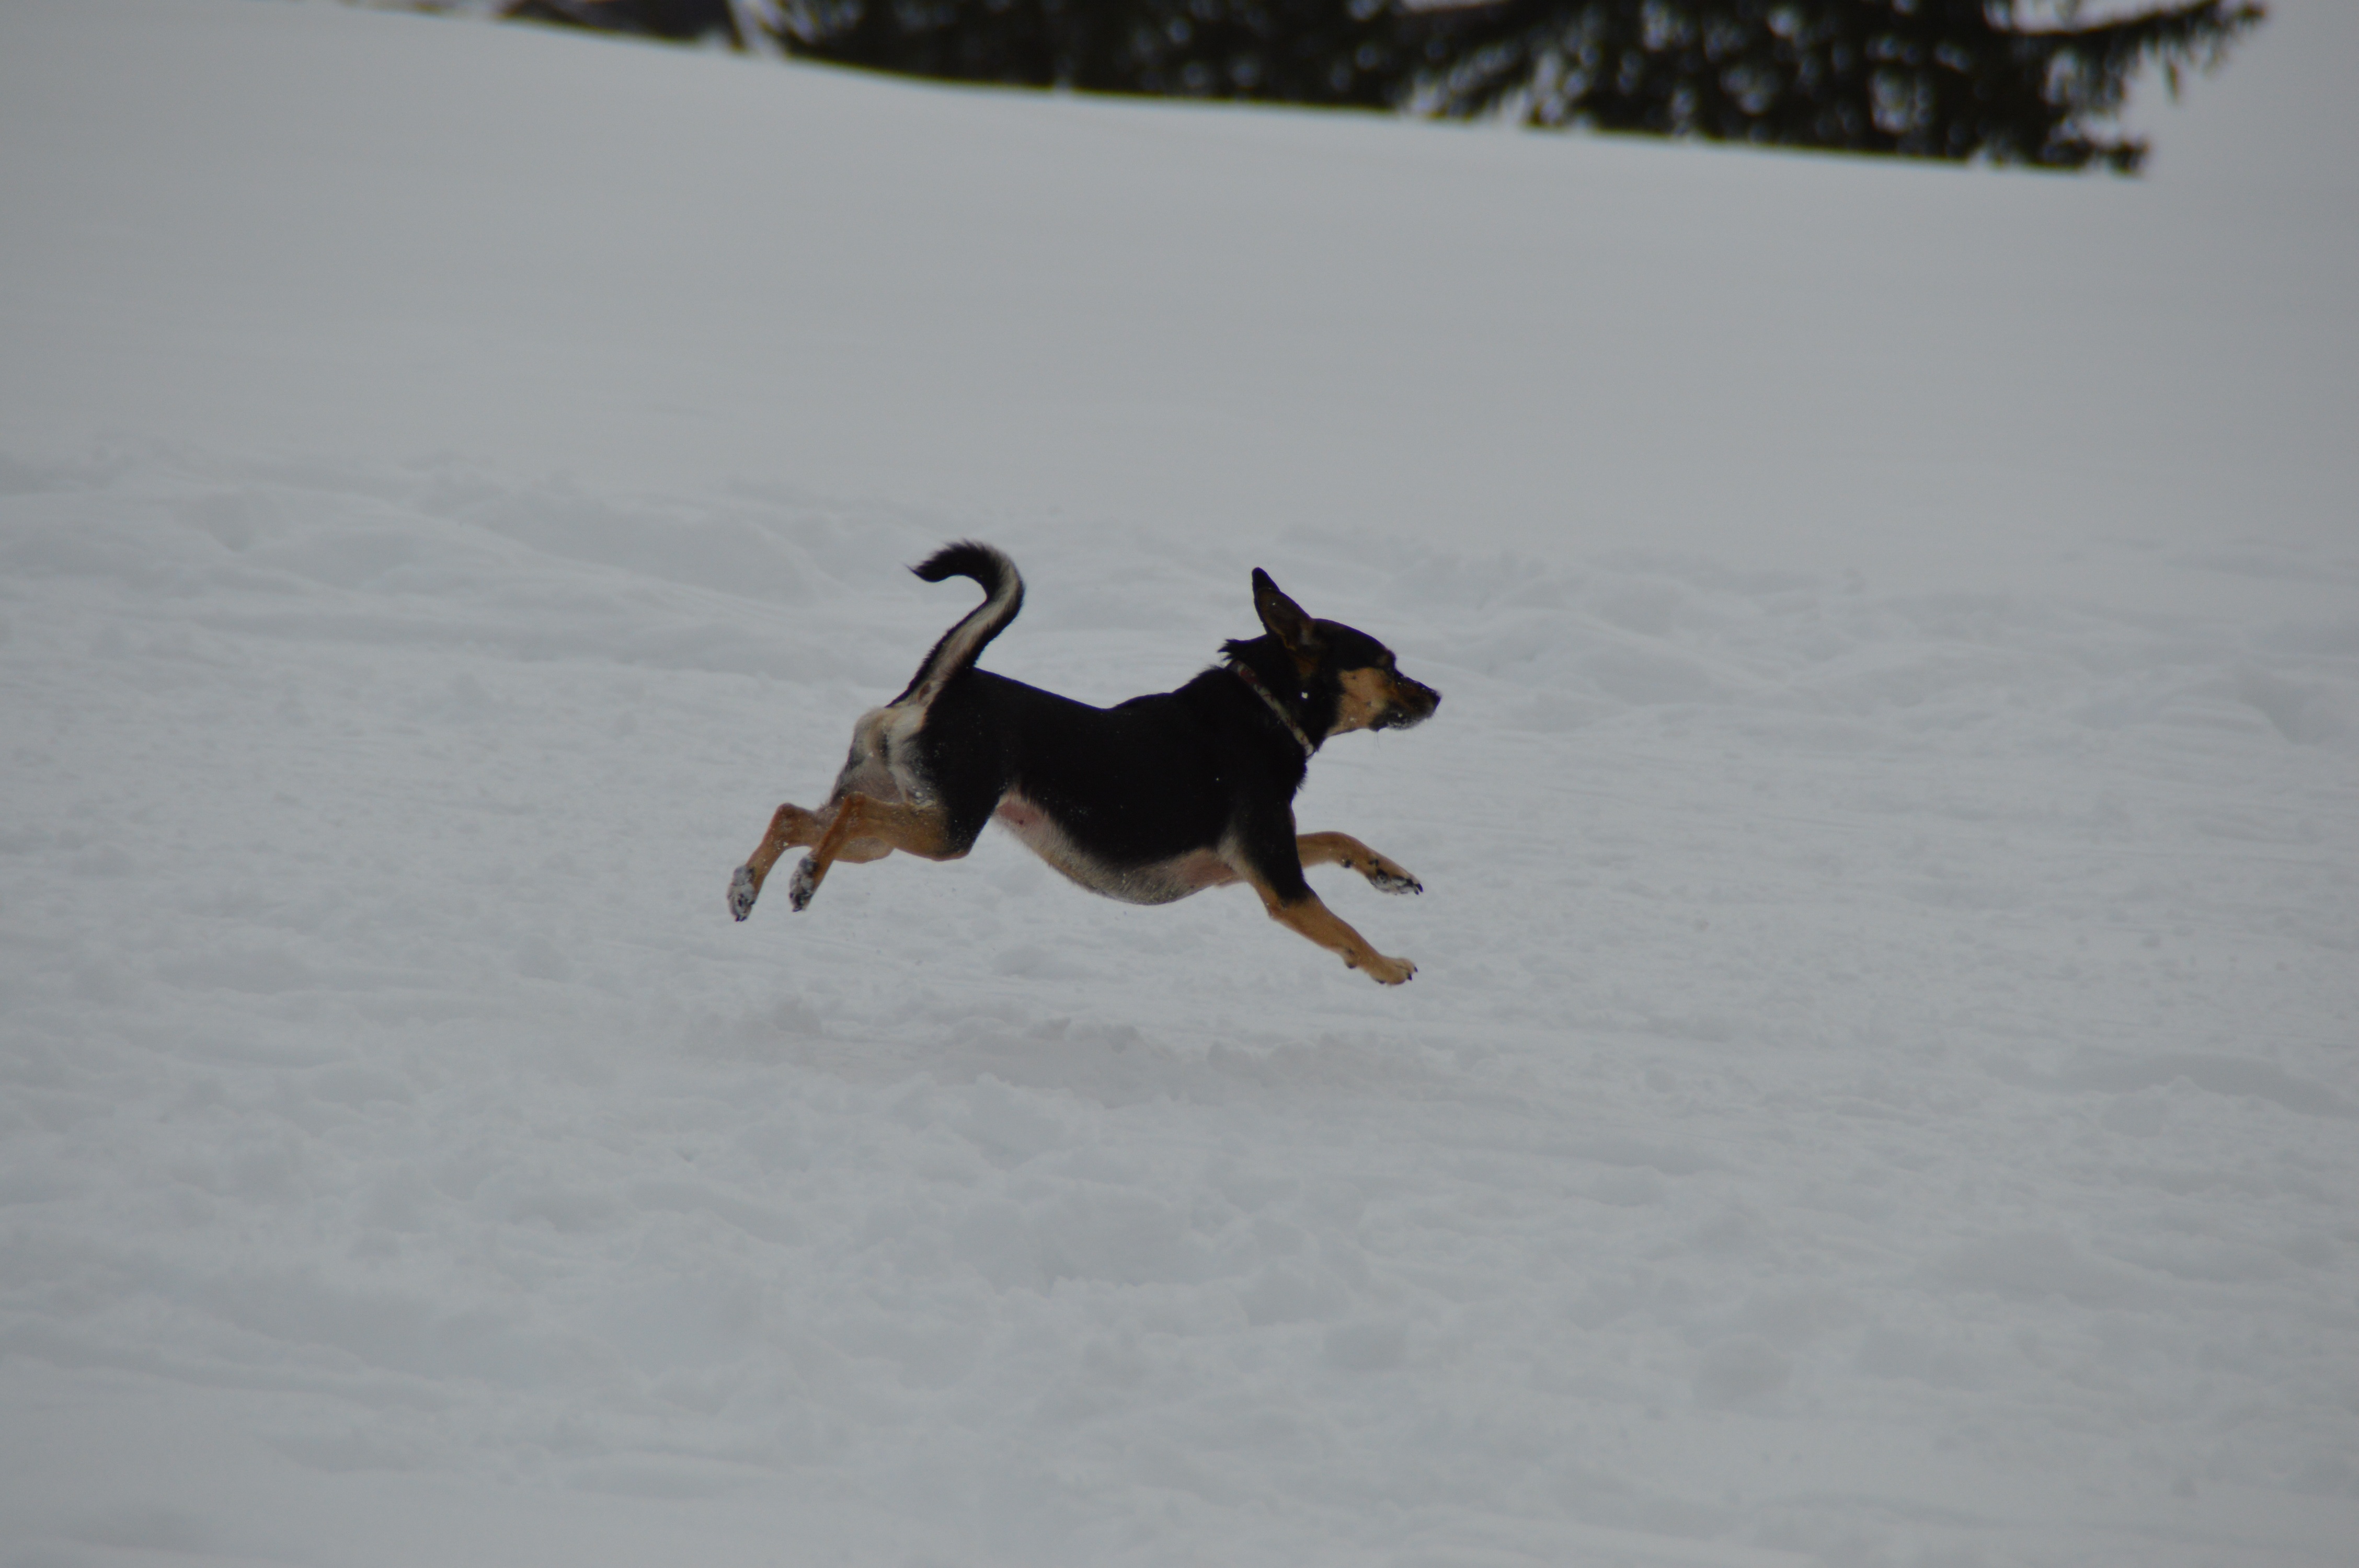
snow, winter, dog, jump, weather, mammal, terrier, dog like mammal